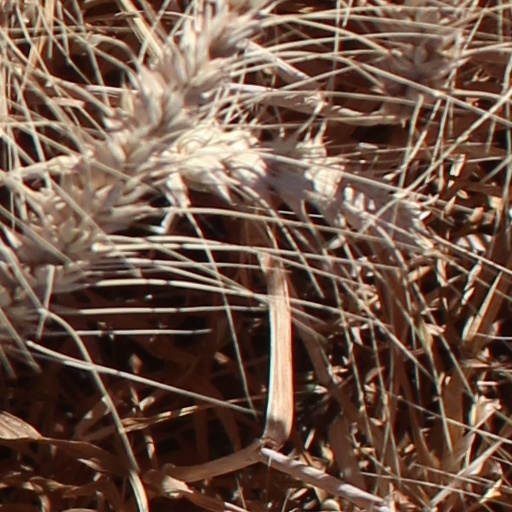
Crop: wheat